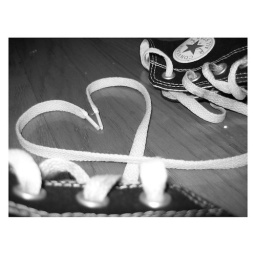
One they we'll cross paths, and when that moment comes, I'll be the happiest person in the world.